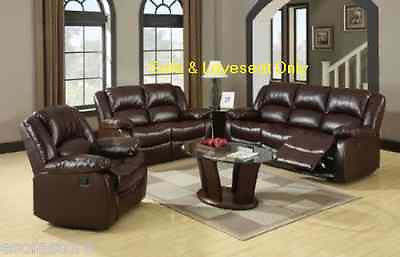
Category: sofa